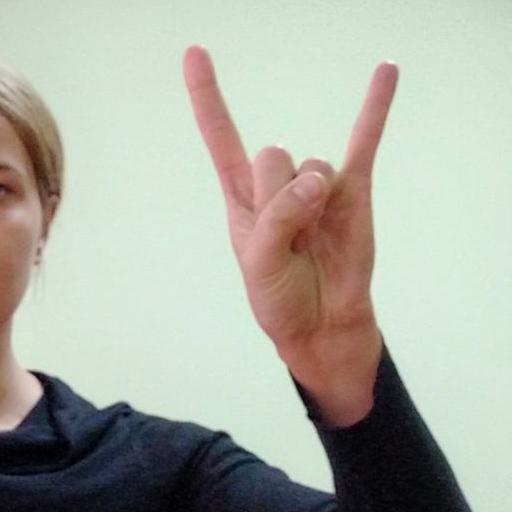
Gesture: rock